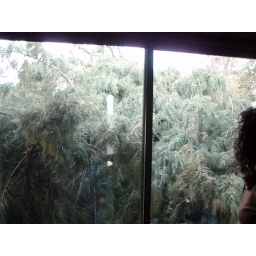
The view from Scott's window at his house after the windstorm. (Photo by Scott Ballard)